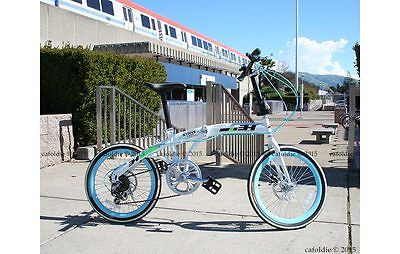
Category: bicycle